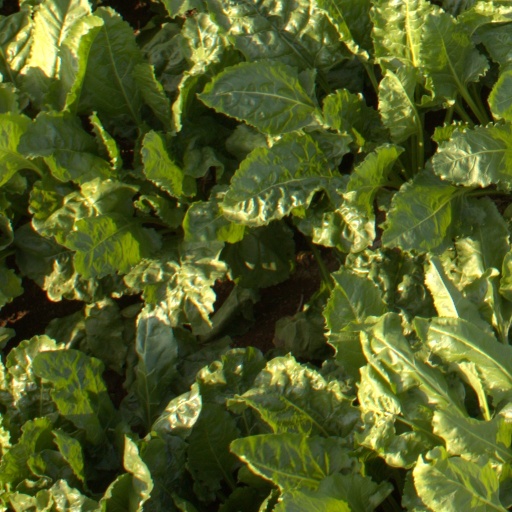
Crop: sugar beet